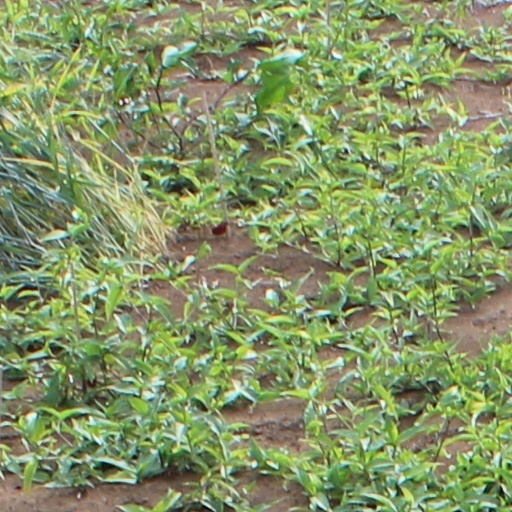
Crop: wheat